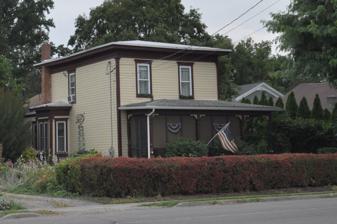
Building: Frank and Eliza Tryon House
Country: United States of America
Year built: 1887
Historic house in New York, United States United States historic place Frank and Eliza Tryon House U.S. National Register of Historic Places Show map of New York Show map of the United States Location 8976 N. Seneca St., Weedsport, New York Coordinates 43°03′07″N 76°33′45″W / 43.05194°N 76.56250°W / 43.05194; -76.56250 Area Less than 1 acre (0.40 ha) Built c. 1887 ( 1887 ) , c. 1920 Architectural style Italianate NRHP reference No. 14000223 Added to NRHP May 19, 2014 Frank and Eliza Tryon House is a historic home located at Weedsport in Cayuga County, New York .  It was built in 1883, and is a two-story, Italianate style frame dwelling with a one-story rear section. It sits on a stone foundation built about 1870, and a shallow hipped roof with wide, overhanging eaves.  It features a one-story, shallow hipped roof wrapround porch.  Also on the property is a contributing two-story clapboard barn with a front gable roof and a concrete foundation (c. 1920). It was listed on the National Register of Historic Places in 2014. References